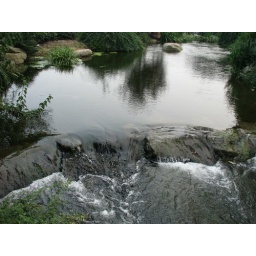
water over rocks